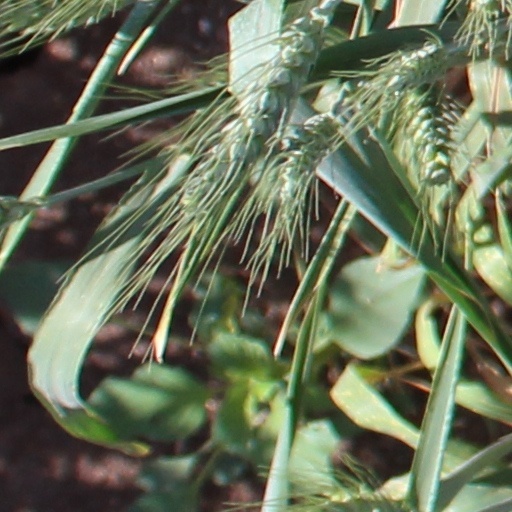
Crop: wheat